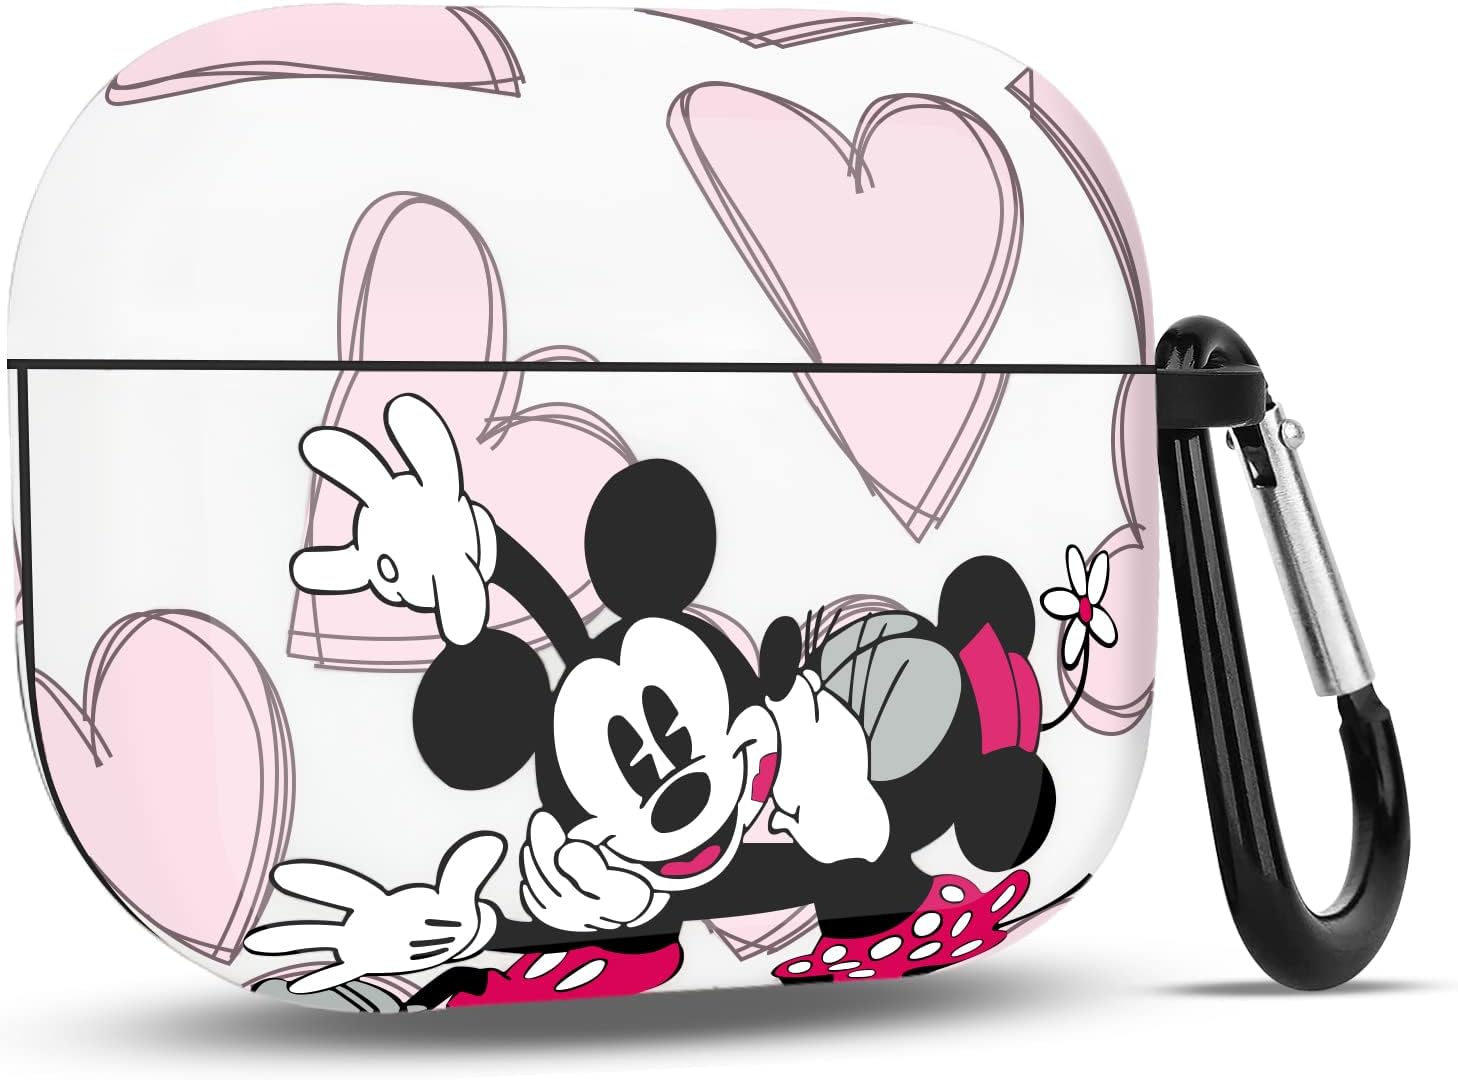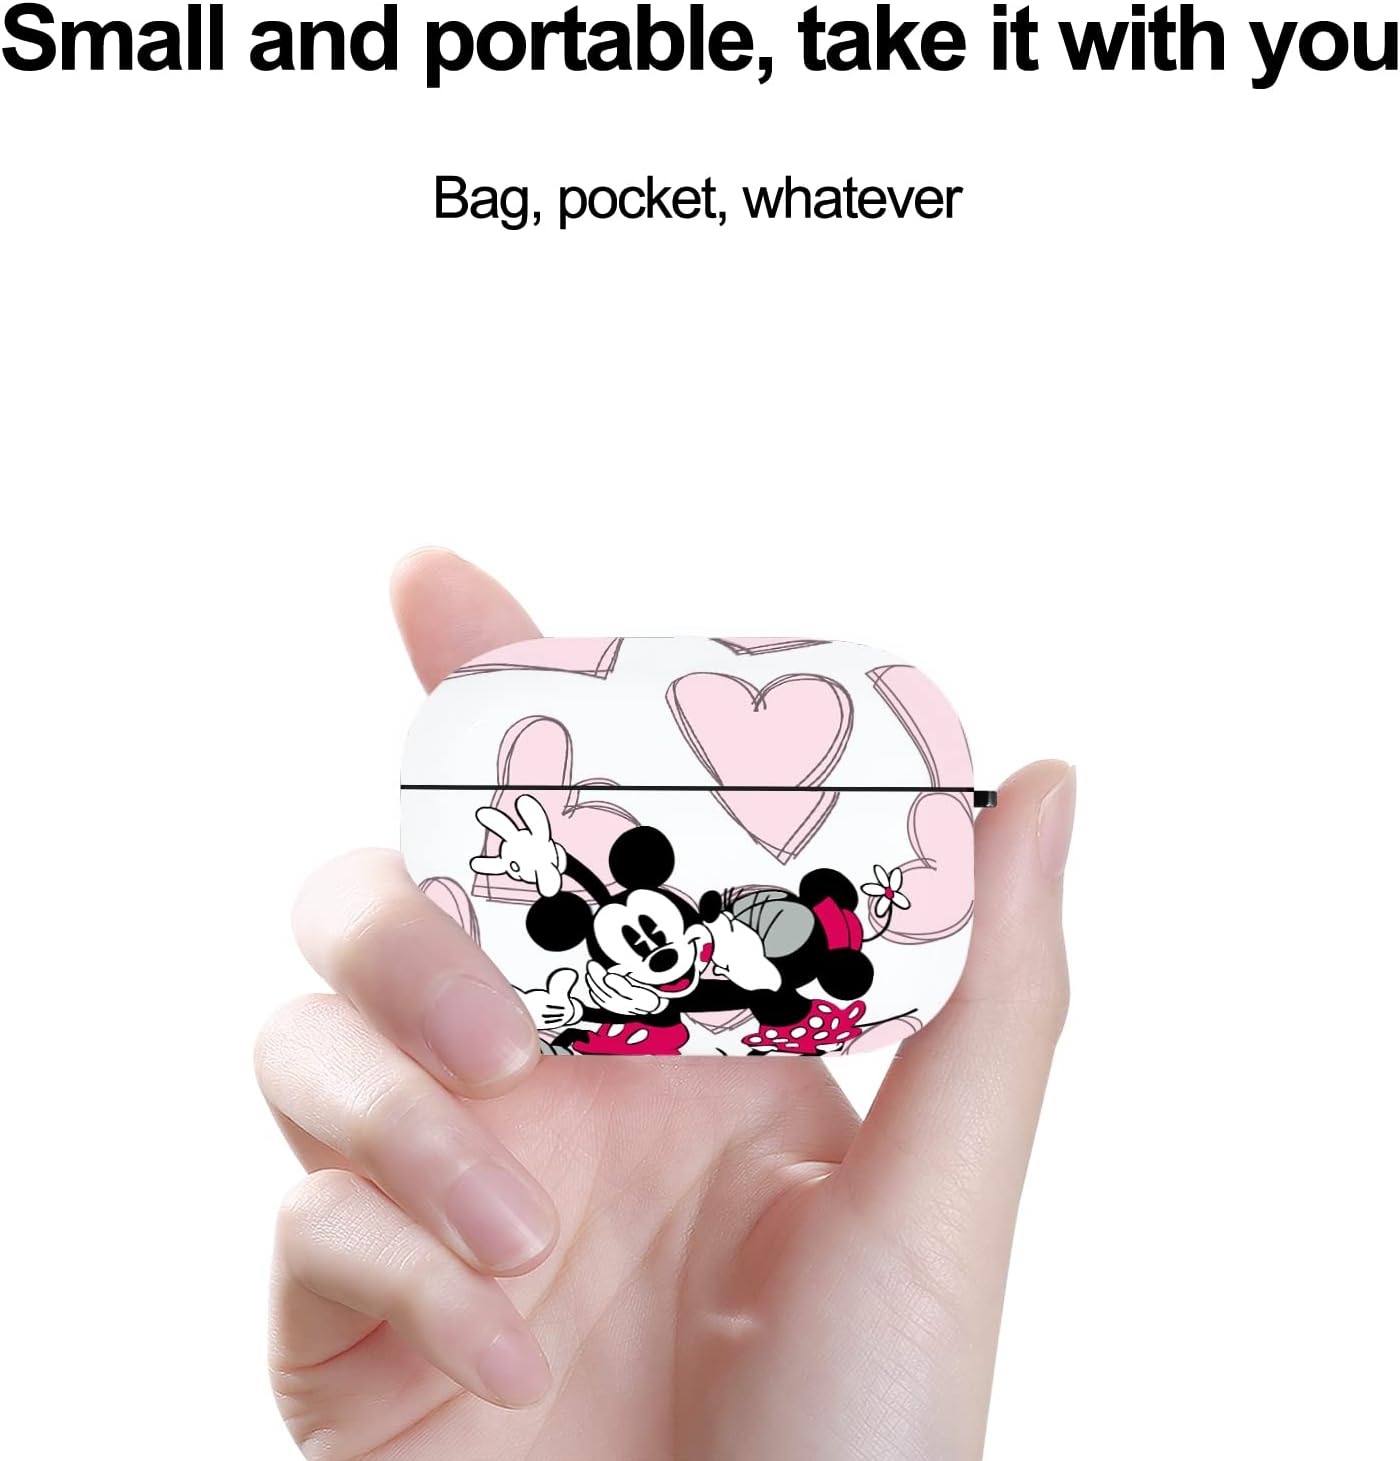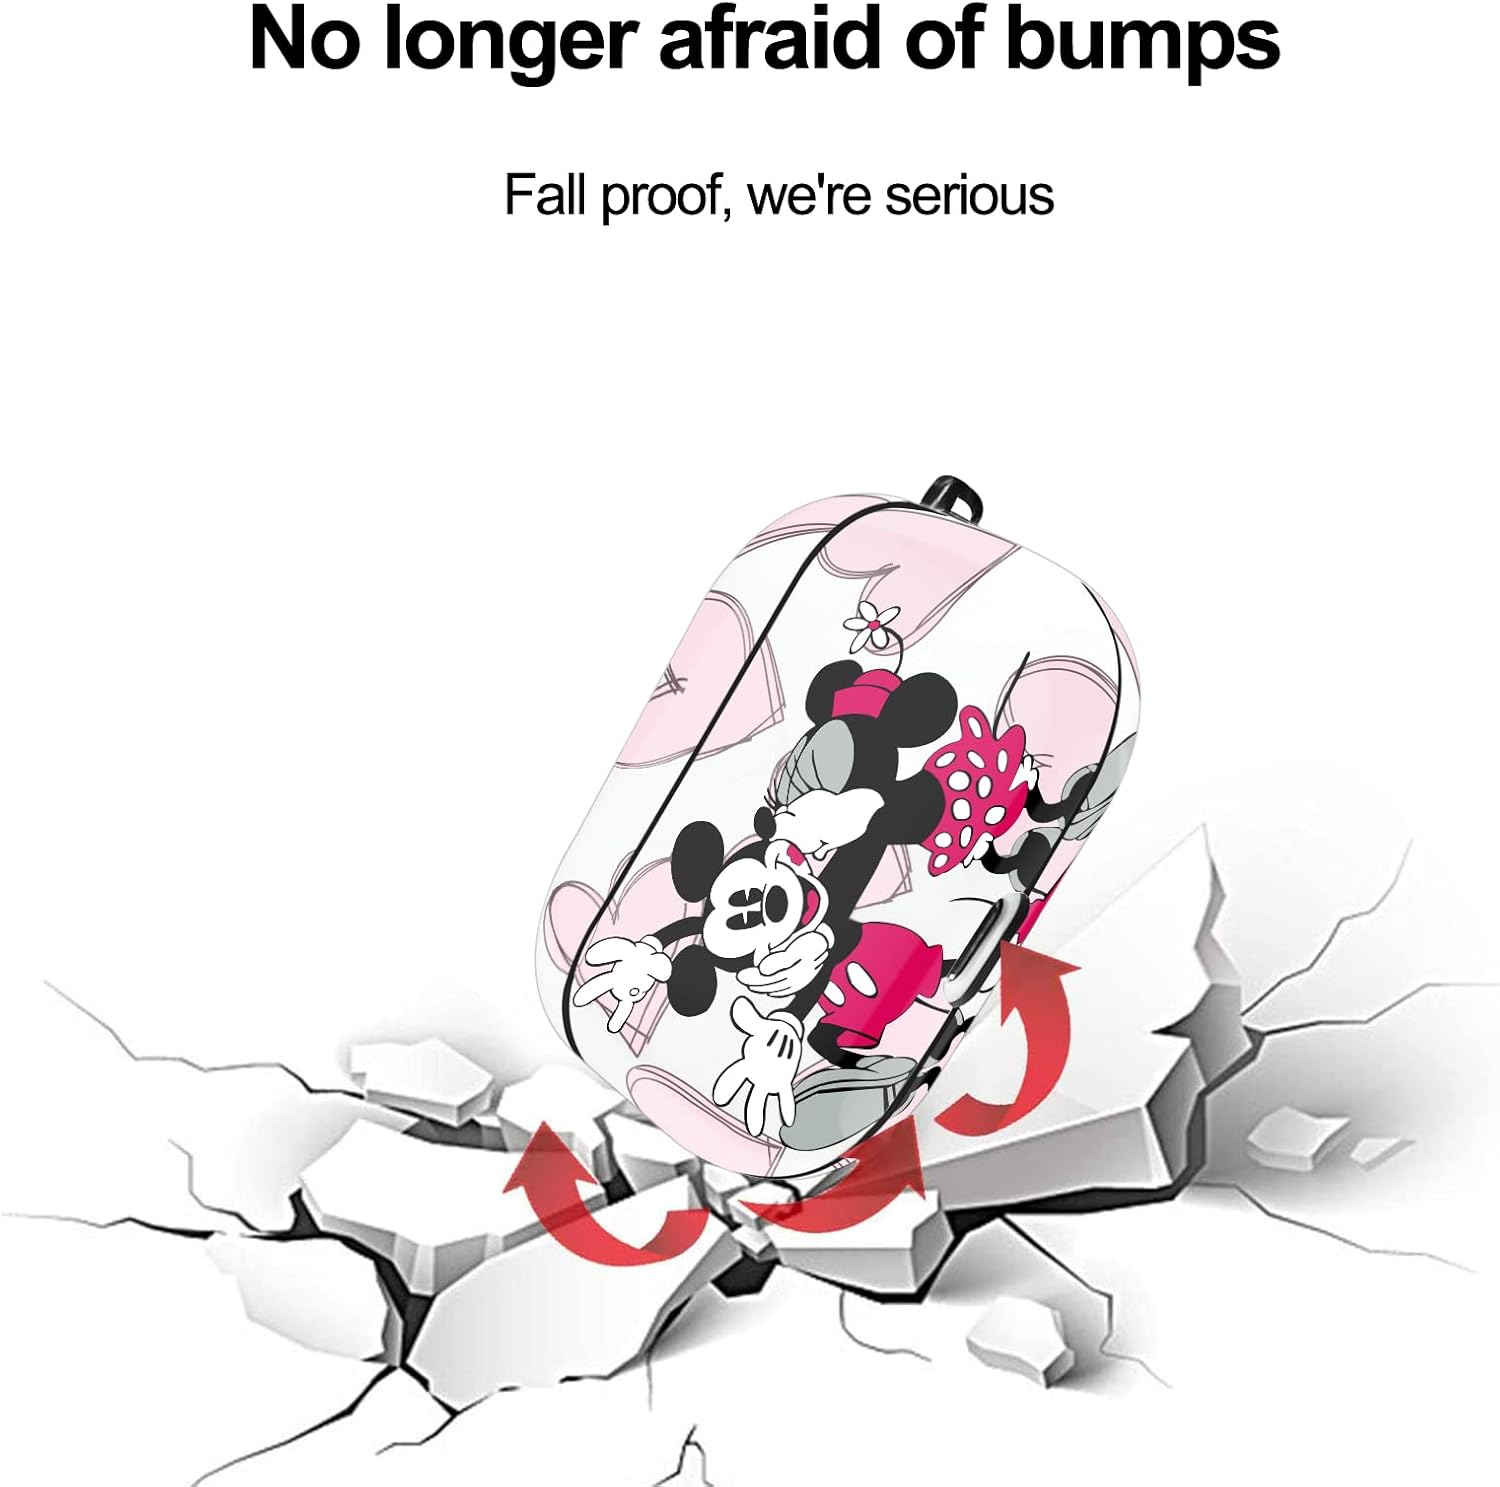
Airpods Pro Case Designed for Apple AirPods Pro,Full Protective Case Cover with Keychain,Shockproof Anti Case for Airpods Pro Charging Case (Kiss Mickey Minnie)
Category: Cell Phones & Accessories
1. Wrapped ina high quality leather material on the outside , environmentally friendly,non-toxic, shockproof and anti-drop, protect your AirPods Pro.  2. Provides extra protection against scratches andbreaks，and supports wireless charging.   3. Designed for AirPods Pro wireless headphones, the caseis designed to protect your AirPods Pro wireless headset in the next few years. Cute and delicate buckles:  Exquisite design, detachable hang buckle, free to hang around the waist  Compatibility  Compatible Airpods Pro Model:Airpods Pro Type: Fitted Case Compatible Brand: Apple Airpods Pro  Product List:  AirPods Pro cap x1  AirPods Pro case x1  Hanging buckle x1  Cute Cartoon Airpods Pro Case Cover designs  ✔ LIGHTWEIGHT PROTECTIVE High Quality TPU  ✔ ACCESS TO CONNECTOR Easily Charge your Airpods without Removing the Cover  ✔ PERFECT FIT That Match your Style!  ✔ SPECIAL PROTECTION Against Bumps and Drops  ✔ ORIGINAL & FUN DESIGN Deluxe Quality, Durable and Slim Fit  Please note: AirPods Pro is not lncluded.
Features: [Compatibility] Newest AirPods Pro Cover for AirPods Pro Charging Case 2019(3rd Gen), NOT compatible with AirPods 2nd & 1st Gen. | [High-quality materials] Premium TPU protects your AirPods Pro from damage when dropped, not scratched by other items without the added bulk and hassle of carrying an additional case.Beautiful appearance, your AirPods Pro are more attractive. | [Unique Design]The upper and lower covers of Airpods Pro case are separated,which is easy to insert and remove.At the same time, the charging port is reserved. The opening for the charging is nice so it won’t become misshapen from charging,and all functions of the Air Pods Pro charging box can be used. | [Anti-Lost keychain Include]High quality anti-lost koi fish keychain makes your Airpods Pro charging case easy to carry along,Easily and safely hook Airpods to your handbag,backpack,pants belt. No more Airpods slipping out and falling out. this cartoon case will keep your Airpods Pro safer and stylish. | [Life-time friendly customer service]For any question, please contact us, we will fix your issue within 24 hours.The Perfect Gift,It’s a perfect gift for your mother, daughter, granddaughter, girlfriend, wife and friends.